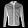
Label: Coat